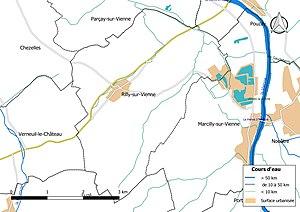
Carte du réseau hydrographique de la commune de fr:Rilly-sur-Vienne (France).
Rilly-sur-Vienne est une commune française du département d'Indre-et-Loire, en région Centre-Val de Loire.